40th Gawad Urian Awards

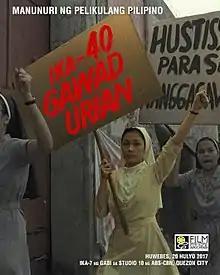
Official poster featuring Vilma Santos in Mike de Leon's "Sister Stella L." (1984).

The 40th Gawad Urian Awards or Ika-40 na Gawad Urian was held on July 20, 2017 at Studio 10 of ABS-CBN. They honored the best Filipino films for the year 2016. It aired live at Cinema One channel.